Disappearance of Bobby Dunbar

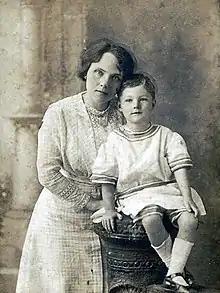
Lessie Dunbar with the child who grew up as Bobby Dunbar,

After the trial, the people of Poplarville welcomed Anderson and she began a new life there, eventually marrying and having seven children. According to her descendants, she became a devout Christian, helped found a church and served as nurse and midwife to the small community. Although her children indicated that her life was a happy one after settling in Poplarville, they said that she nonetheless spoke often of her lost son and that their family always regarded him as having been kidnapped by the Dunbars. She died on February 1, 1940, and is buried in Fords Creek Cemetery in Poplarville.